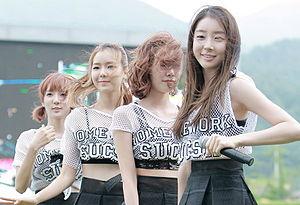
Stellar est un girl group sud-coréen formé en 2011 par Top Class Entertainment. Le groupe a attiré l'attention avant ses débuts pour avoir été produit par le membre de Shinhwa, Eric. Après la sortie de leur premier single « Rocket Girl », Leeseul et JoA quittent le groupe et sont remplacées par Hyoeun et Minhee. Le 18 mai 2017, l'agence du groupe a annoncé officiellement l'ajout d'un nouveau membre: Im So-young. Le 23 août 2017, Gayoung et Jeonyul annoncent quitter le groupe définitivement en ne renouvelant pas leur contrat. Mais le 24 août, l'agence annonce une nouvelle membre pour réformer un groupe à quatre, Youngheun.